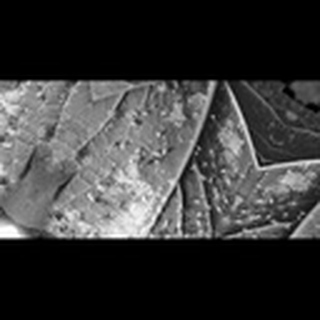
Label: cotton_aphids